Vacuum filler

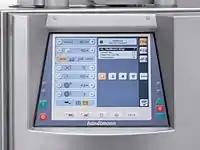
vacuum filler monitor touch control

A computer-aided control system is required for operating the various functions associated with a vacuum filler. Usually, several drives are integrated into the vacuum fillers for the various different applications. With the most modern generations of vacuum fillers, the drives are implemented by means of servo motors and appropriate bus systems.